Hose strap

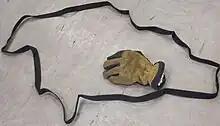
"A nylon loop hose strap, with a structural firefighting glove for size comparison"

A hose strap (also known as a rope hose tool) is a piece of firefighting equipment. Having a variety of uses, the name derives from the main use of securing a charged hoseline, allowing a firefighter to better control the flow of the water.